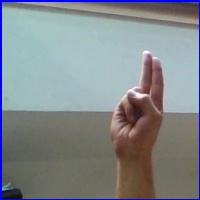
Letra: U